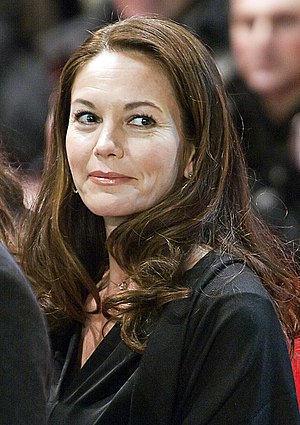
Diane Lane
Lane ved filmfestivalen i Berlin i 2011.
Diane Lane er en amerikansk skuespiller.